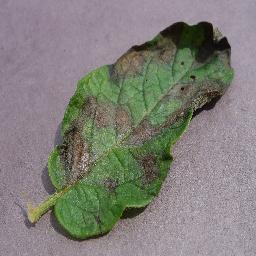
Label: Potato___Late_blight